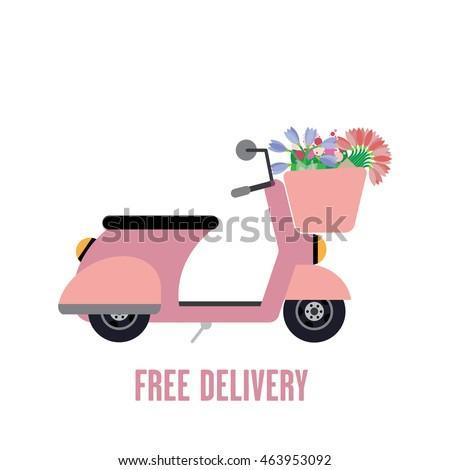
flat moped illustration with flowers in a basket